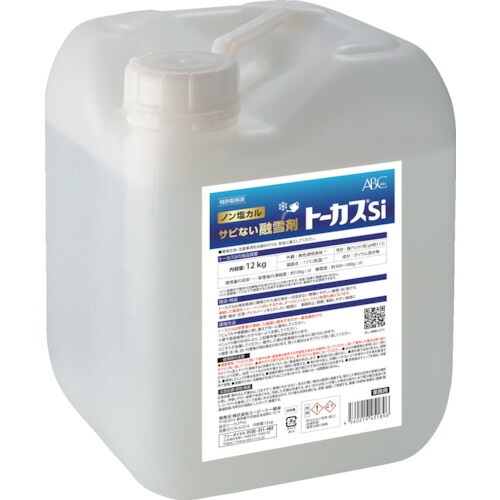
ＡＢＣ トーカスＳｉ １２ＫＧ BTOKA004
商品名：ＡＢＣ トーカスＳｉ １２ＫＧ JANコード: 4560219451896 ＡＢＣ コードNo: BTOKA004 オレンジブック発注コード：807-2683 特徴 ●除雪後の凍結面または圧雪面にジョウロなどで簡単に散布するだけで滑りにくい路面になります。 ●非塩素系、環境配慮タイプの融雪（氷）剤で、植物の生育および生物へ悪影響がありません。 ●液状タイプで即効性に優れています。 ●金属（鉄・アルミ）を腐食させません。 ●均一な融雪（氷）効果が得られます。 ●AMSの規格試験で、環境への安全性が立証されました。 用途 ●一般道路、駐車場、玄関まわりなどの融雪に。 ●除雪後の凍結面または圧雪面のスリップ防止に。 ●作業内容：除雪後または圧雪面の路面に散布 ●目的：道路や玄関まわりの融雪（氷） 仕様 ●容量(kg)：12 仕様2 ●使用量の目安：100g(除雪した氷面)～500g(積雪面) ●使用面積の目安：約40～120平米 材質/仕上げ ●カリウム混合物 セット内容・付属品 - 注意事項 ●他の融雪剤と同時に散布しないでください ●-10℃以上で使用してください。-11℃以下になると材料が凍結する恐れがあります。
Brand: ＡＢＣ
Category: Hardware > Building Consumables > Chemicals > De-Icers